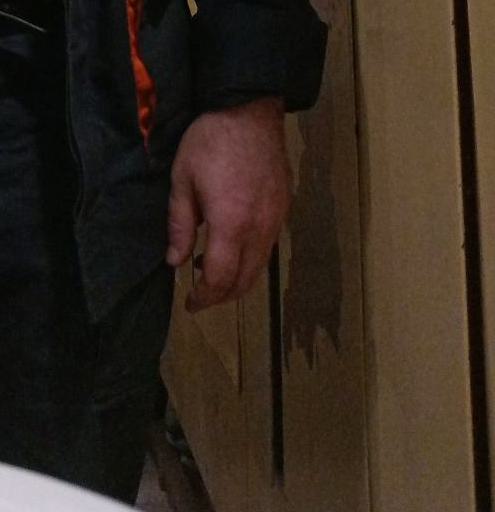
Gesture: no_gesture